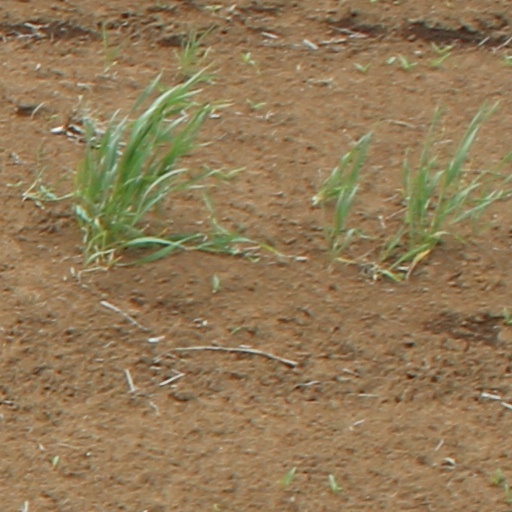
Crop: wheat